Poor Man's Bible

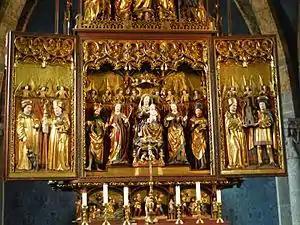
The central section of an elaborately carved, painted and gilded altarpiece showing the Virgin Mary and Christ Child seated in majesty and surrounded by saints and angels. Although the flesh and some details are painted in colour, most of the surfaces are gilt. The figures are all chubby-faced and have a charming quality.

Oil paint comprises ground pigment mixed with linseed and perhaps other oils. It is a medium which takes a long time to dry, and lends itself to varied methods and styles of application. It can be used on a rigid wooden panel, but because it remains flexible, it can also be applied to a base of canvas made from densely woven linen flax, hence, the linseed oil and the canvas base are both products of the same plant which is harvested in Northern Europe. With canvas spread over a wooden frame as a base, paintings can be made very large and still light in weight, and relatively transportable though liable to damage.